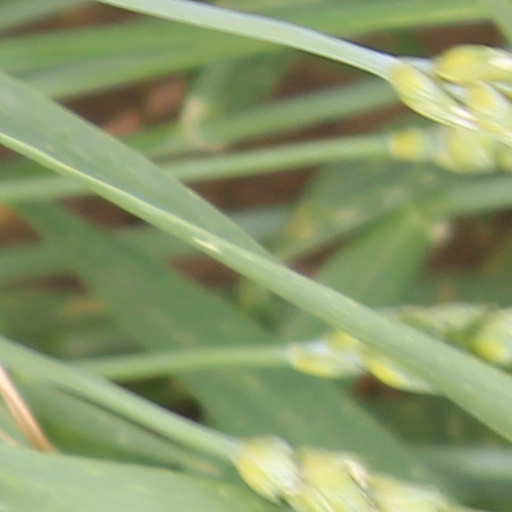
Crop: wheat